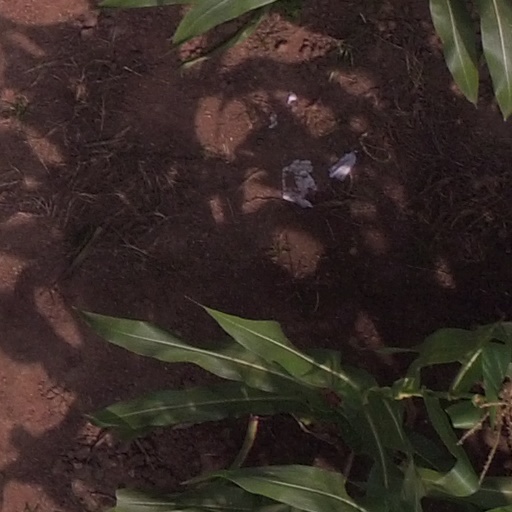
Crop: maize; corn